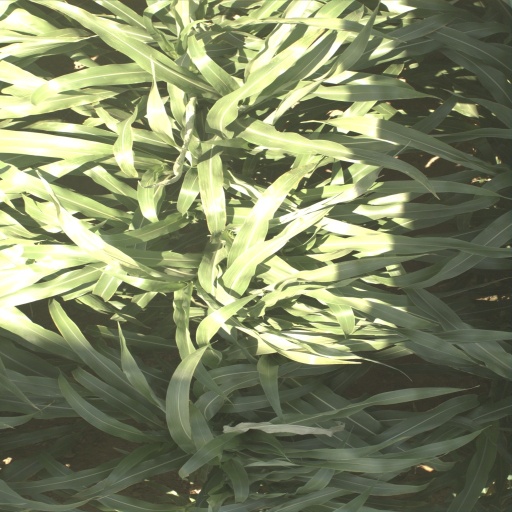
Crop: sorghum